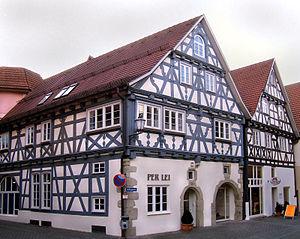
Schorndorf est une ville située en République fédérale d'Allemagne dans le Land du Bade-Wurtemberg.